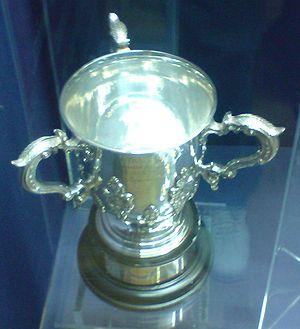
La rivalité entre l'Aston Villa FC et le Birmingham City FC, se réfère à l'antagonisme entre les principaux clubs de football de Birmingham, en Angleterre. Il s'agit de la deuxième ville la plus peuplée du pays ainsi les confrontations entre les deux équipes portent le surnom de Second City derby.
Gareth Southgate, né le 3 septembre 1970 à Watford, est un footballeur international anglais qui évoluait au poste de milieu de terrain et défenseur central. Il est reconverti en entraîneur depuis 2006 entraînant Middlesbrough et les espoirs anglais. Depuis le 27 septembre 2016, il est le sélectionneur de l'équipe d'Angleterre.